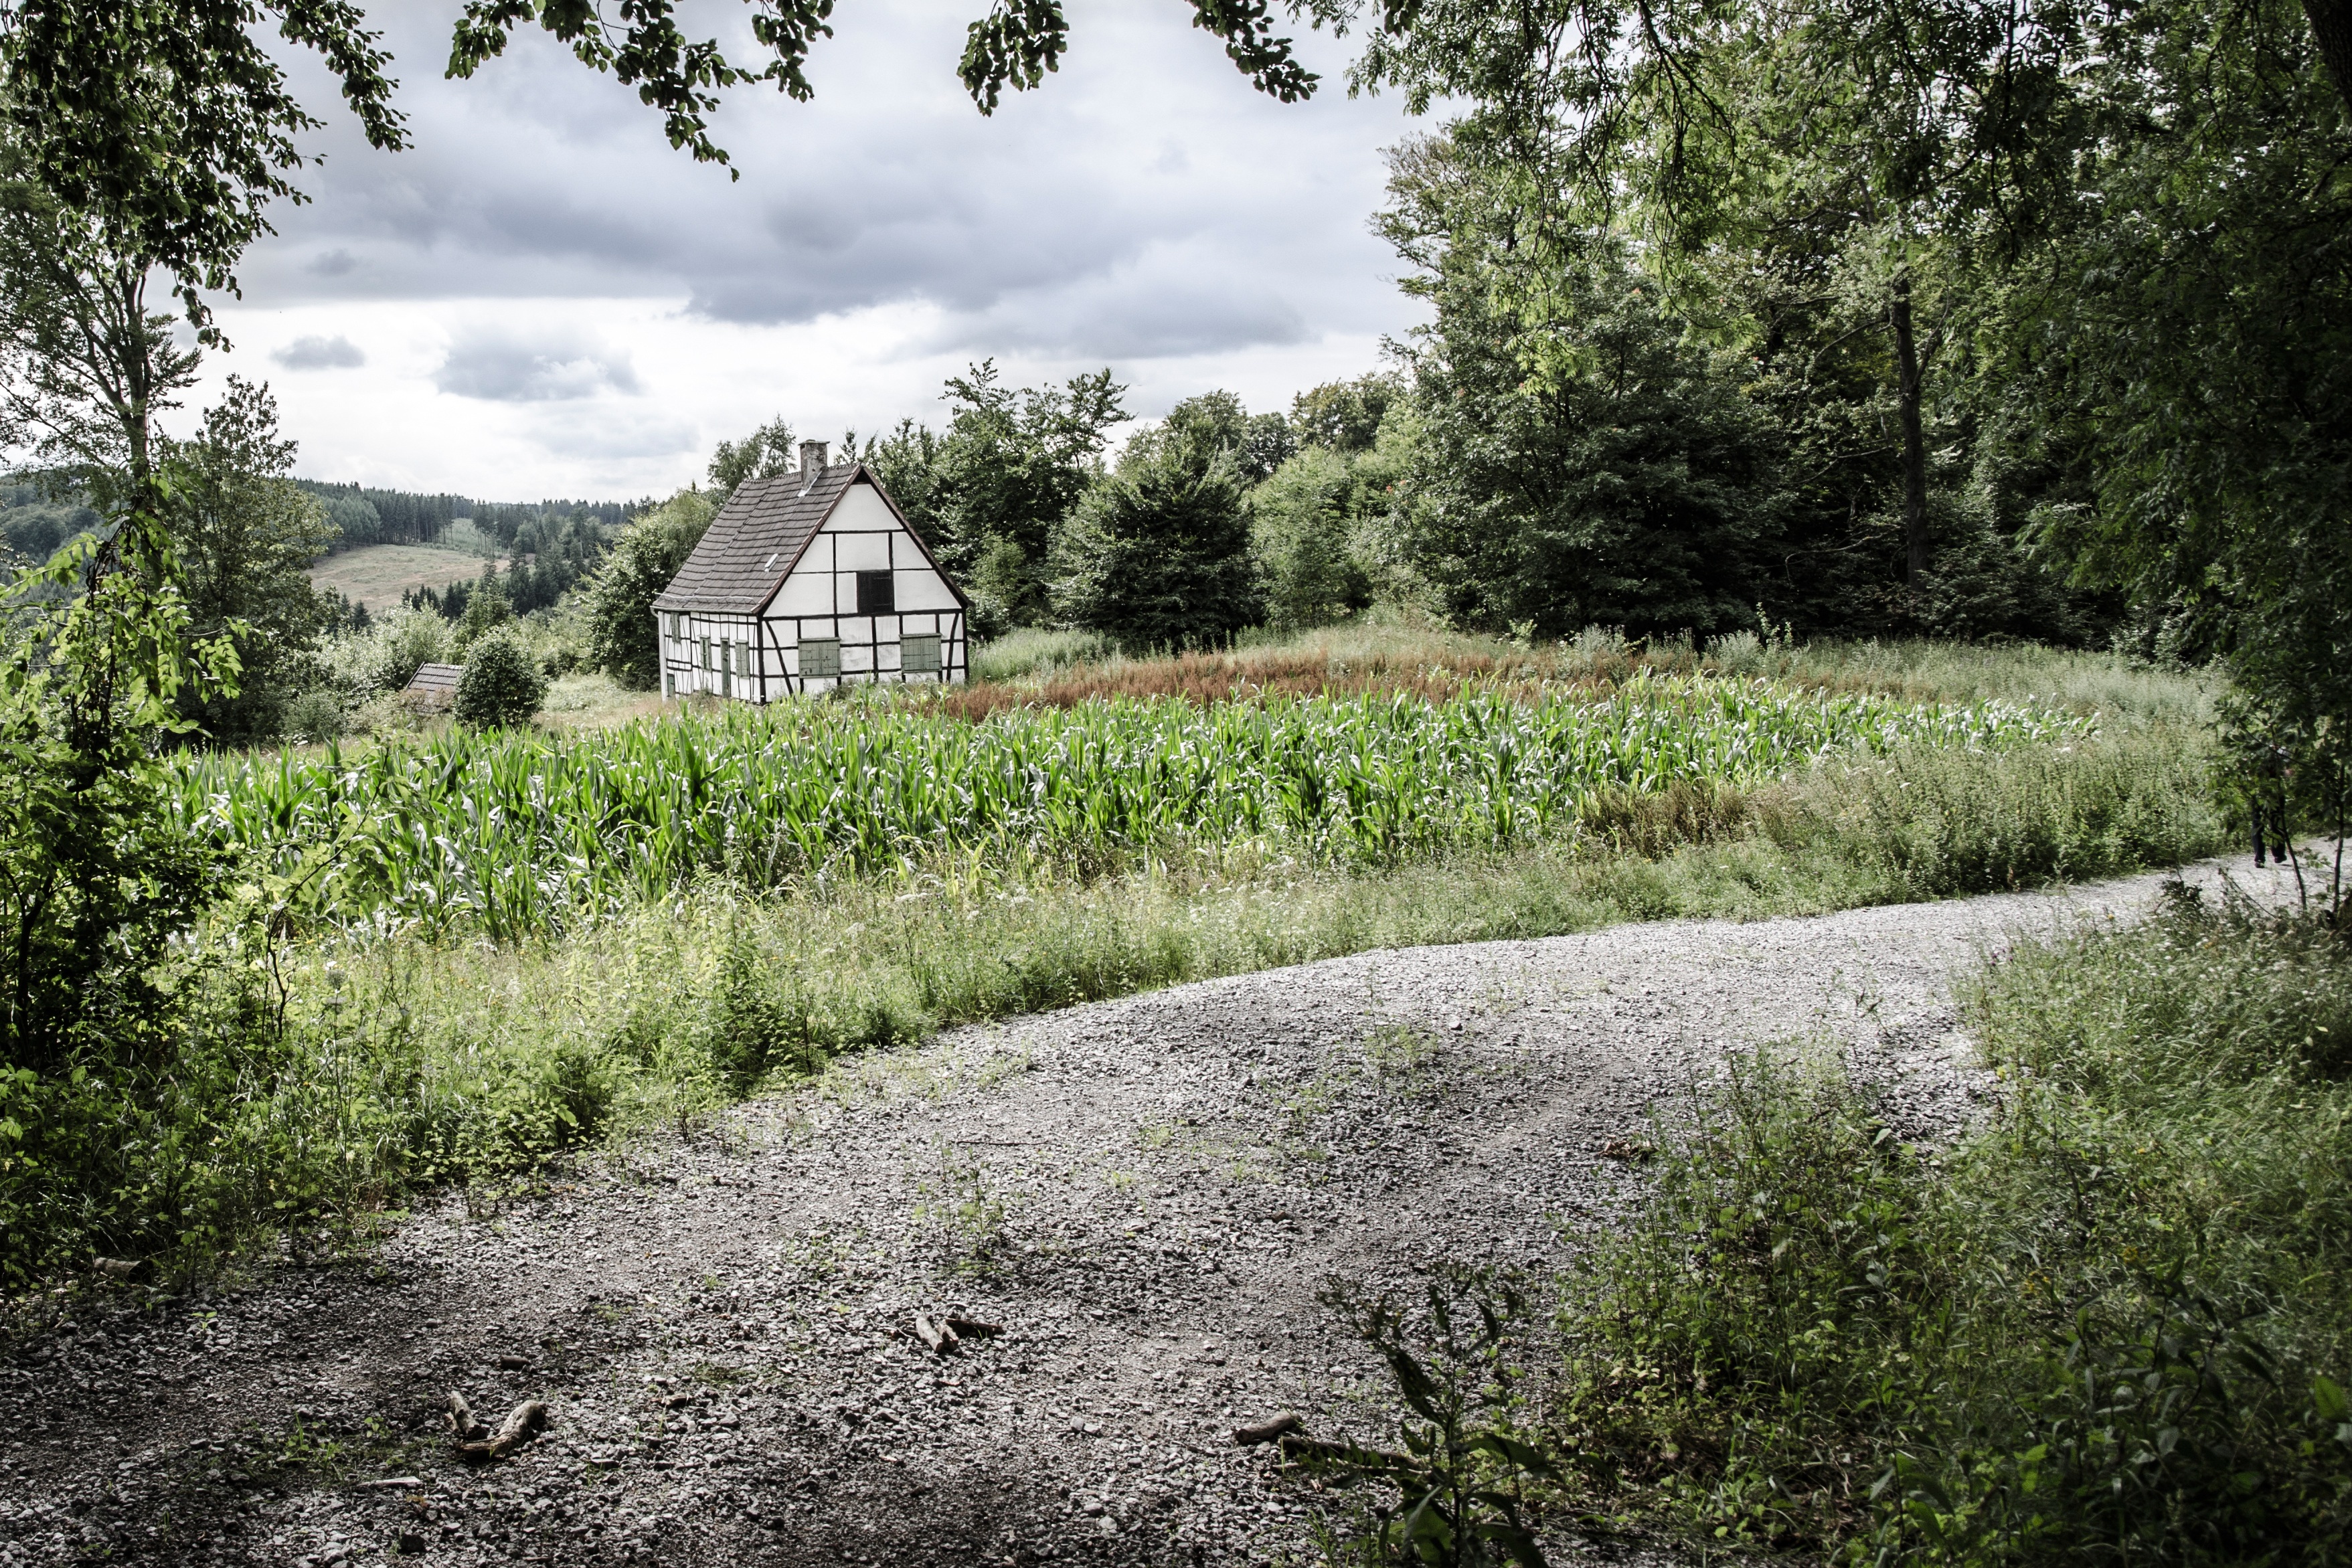
landscape, tree, nature, forest, grass, trail, field, meadow, flower, home, dark, hut, green, ruins, gloomy, woodland, habitat, rural area